Egyptian faience

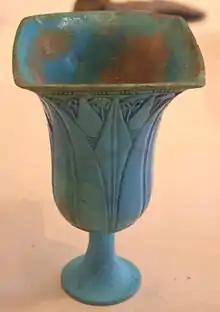
Cup with lotus decoration, 14.4 cm high

Wheel throwing, possibly occurring from the New Kingdom onwards, is certainly established by the Greco-Roman period, when large amounts of clay seem to have been added to the faience body. Because of the limited plasticity of faience, rendering throwing extremely difficult, a progressive increase of clay in the faience bodies culminating in the quartz, clay and glass frit bodies of Islamic times, is observed in the archaeological record.